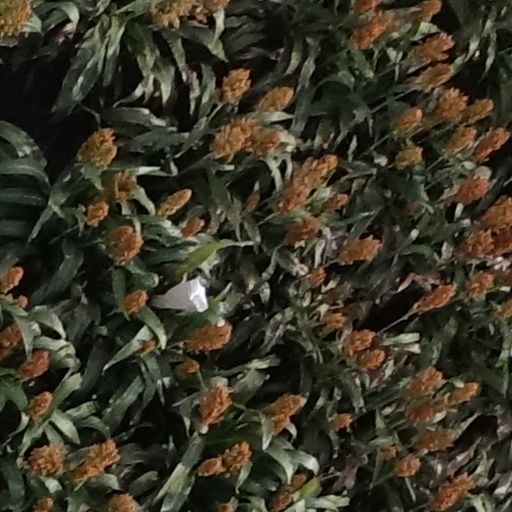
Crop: sorghum